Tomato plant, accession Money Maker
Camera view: bottom (45 deg); turntable rotation: 150 degrees
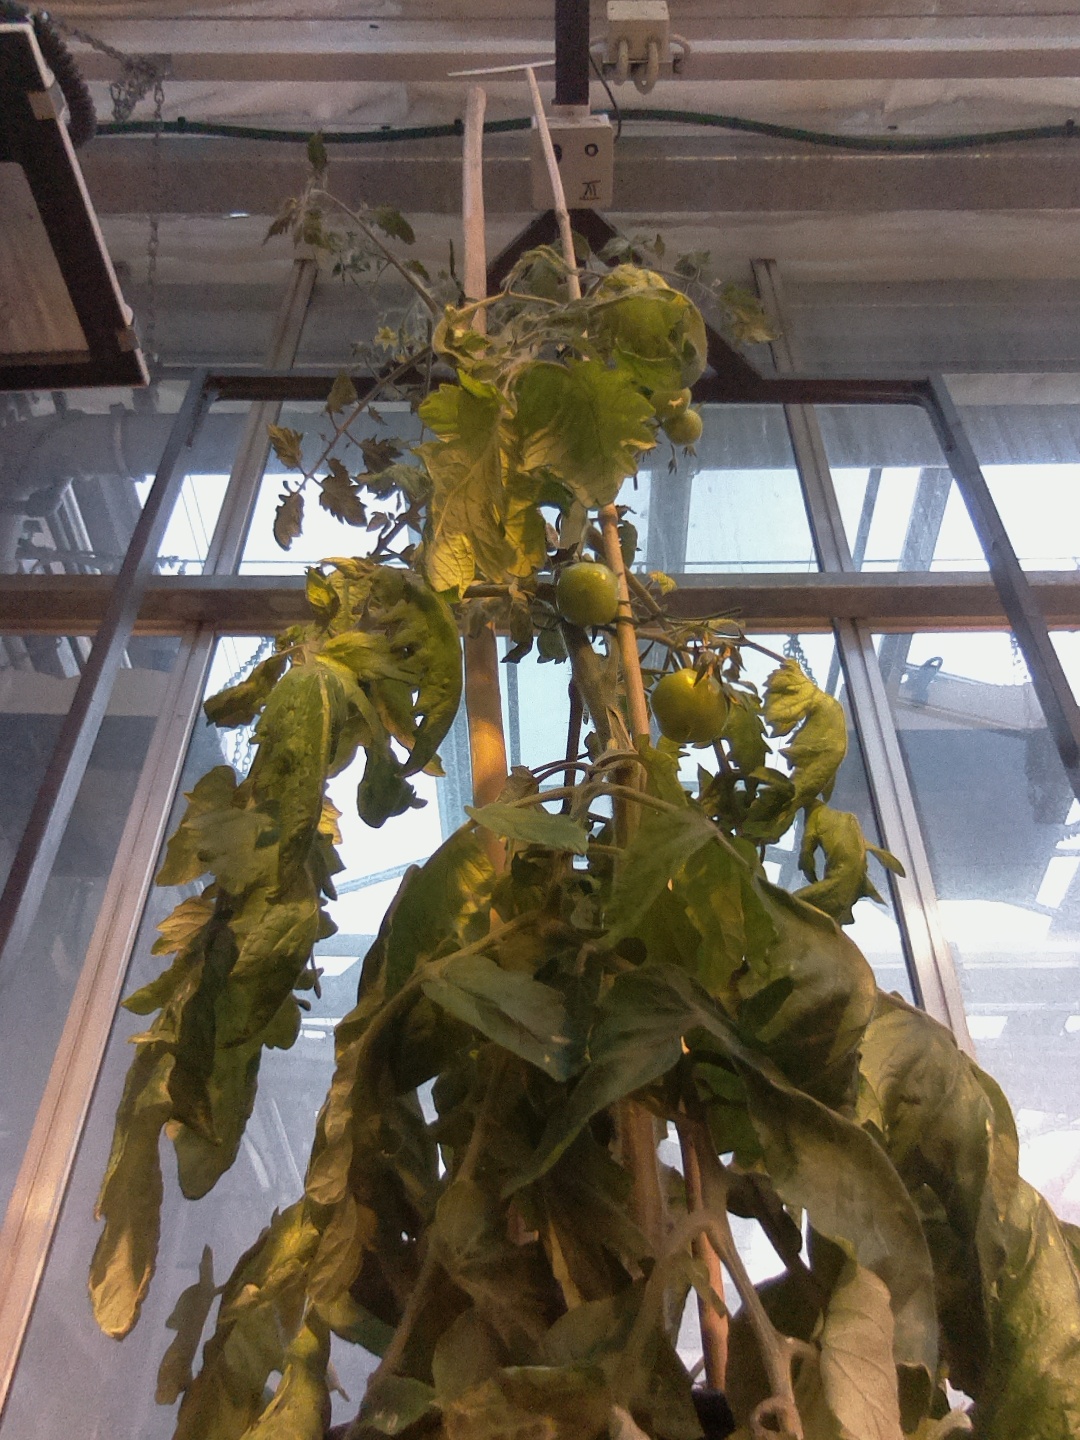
BBCH growth stage 72: 20%-30% of final fruit size